Marius Røhne

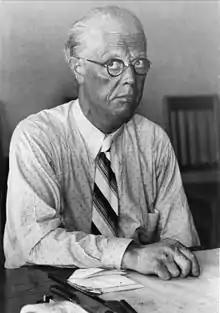

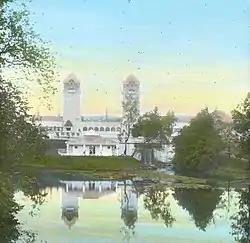
Frognerdammen. Hand-colored photograph from the 1914 Jubilee Exhibition

Marius Røhne (25 April 1883 – 30 August 1966) was a Norwegian landscape architect.